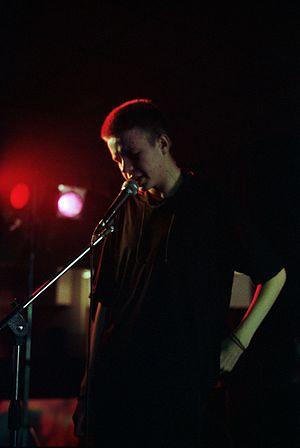
Llŷr Ifans, né le 22 juillet 1968 à Ruthin au pays de Galles, est un acteur gallois.